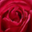
Label: rose